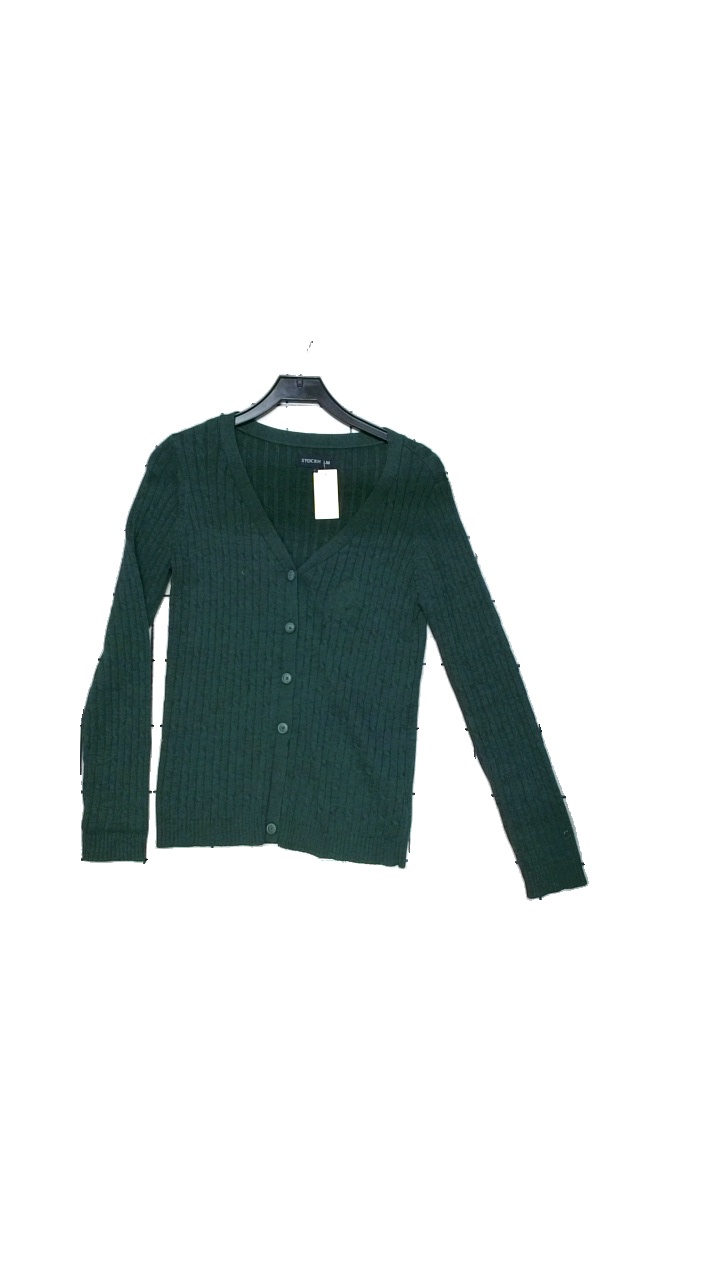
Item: Cardigan (Ladies)
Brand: Stockhlm
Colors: Green
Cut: Regular, Tight
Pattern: Embroidered
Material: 100% wool
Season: Autumn
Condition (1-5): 4
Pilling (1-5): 4
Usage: Reuse
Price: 250-400